Lee Jung-jae

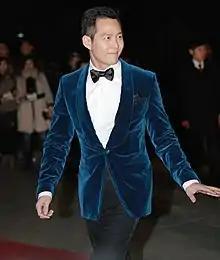
Lee in 2013

Lee's much-anticipated return to television a decade after his memorable turn in "Sandglass" (1995) was not successful ratings-wise; "Air City" (2007) and "Triple" (2009).